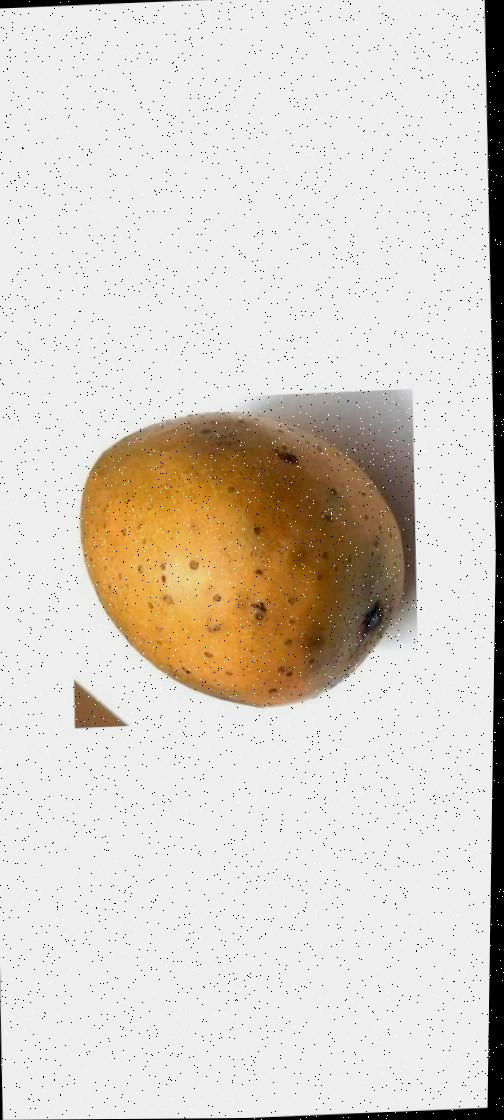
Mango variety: Gourmoti